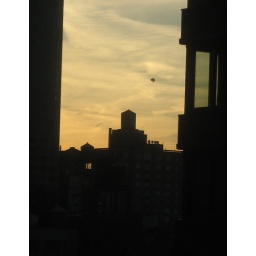
-- obsessed with the water towers in manhatten - these in arvo from hotel room ...looking Sth ...